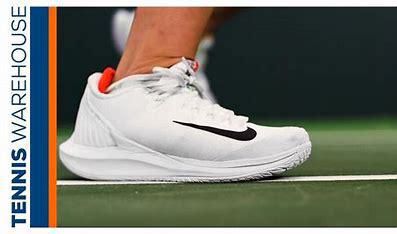
Brand: Nike
Model: Court Air Zoom Zero